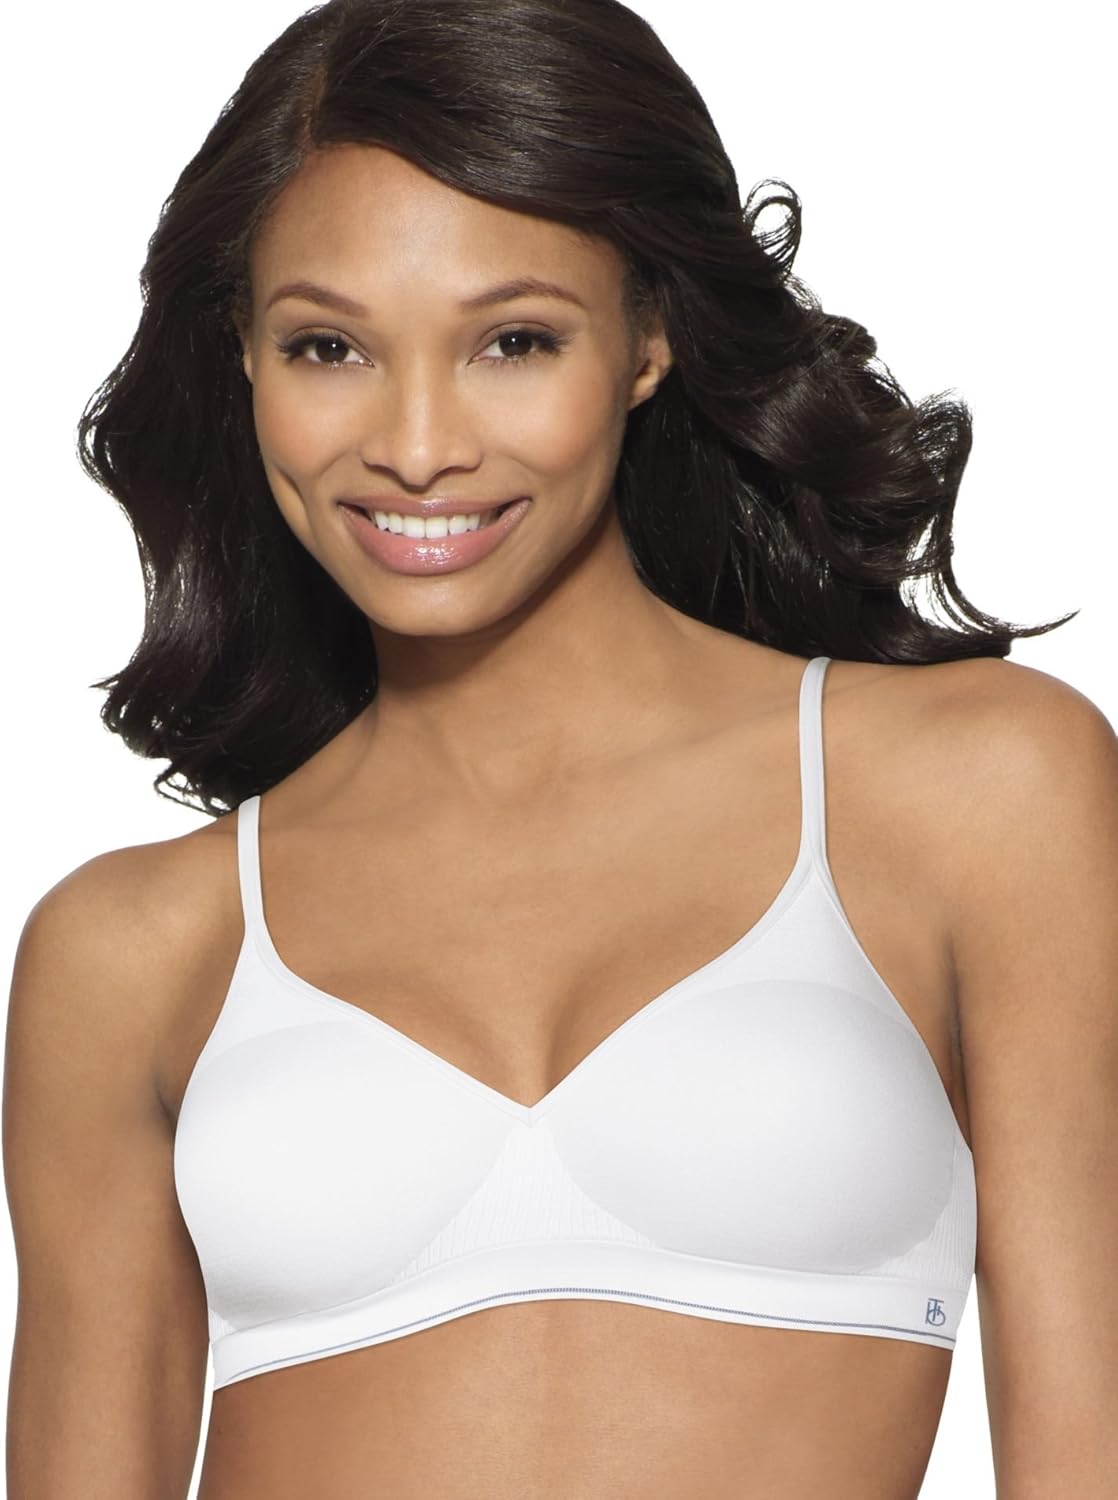
Barely There Breathe Bralette
Category: AMAZON FASHION
Barely There Style 0517. Comfortable, lightweight bralette - perfect for petites. Stretch microfiber. Cups are lightly-lined to prevent show-through. Breathable fabric keeps you cool and comfortable. Subtle ribbing along center gore and sides. Heat pressed logo on underband. Adjustable back straps. Tagless for comfort. 3 column, 2 row hook and eye back closure.
Features: microfiber | bras closure | Style 0517 | Moisture Wicking | Tagless